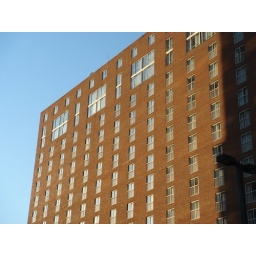
I dunno why I shot this; maybe because the reflection of the sky in the windows made the building seem two-dimensional.